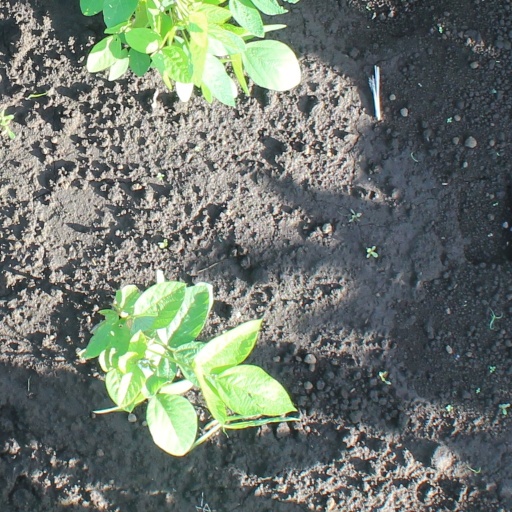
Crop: soybean